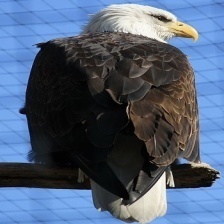
Species: BALD EAGLE
Scientific name: HALIAEETUS LEUCOCEPHALUS